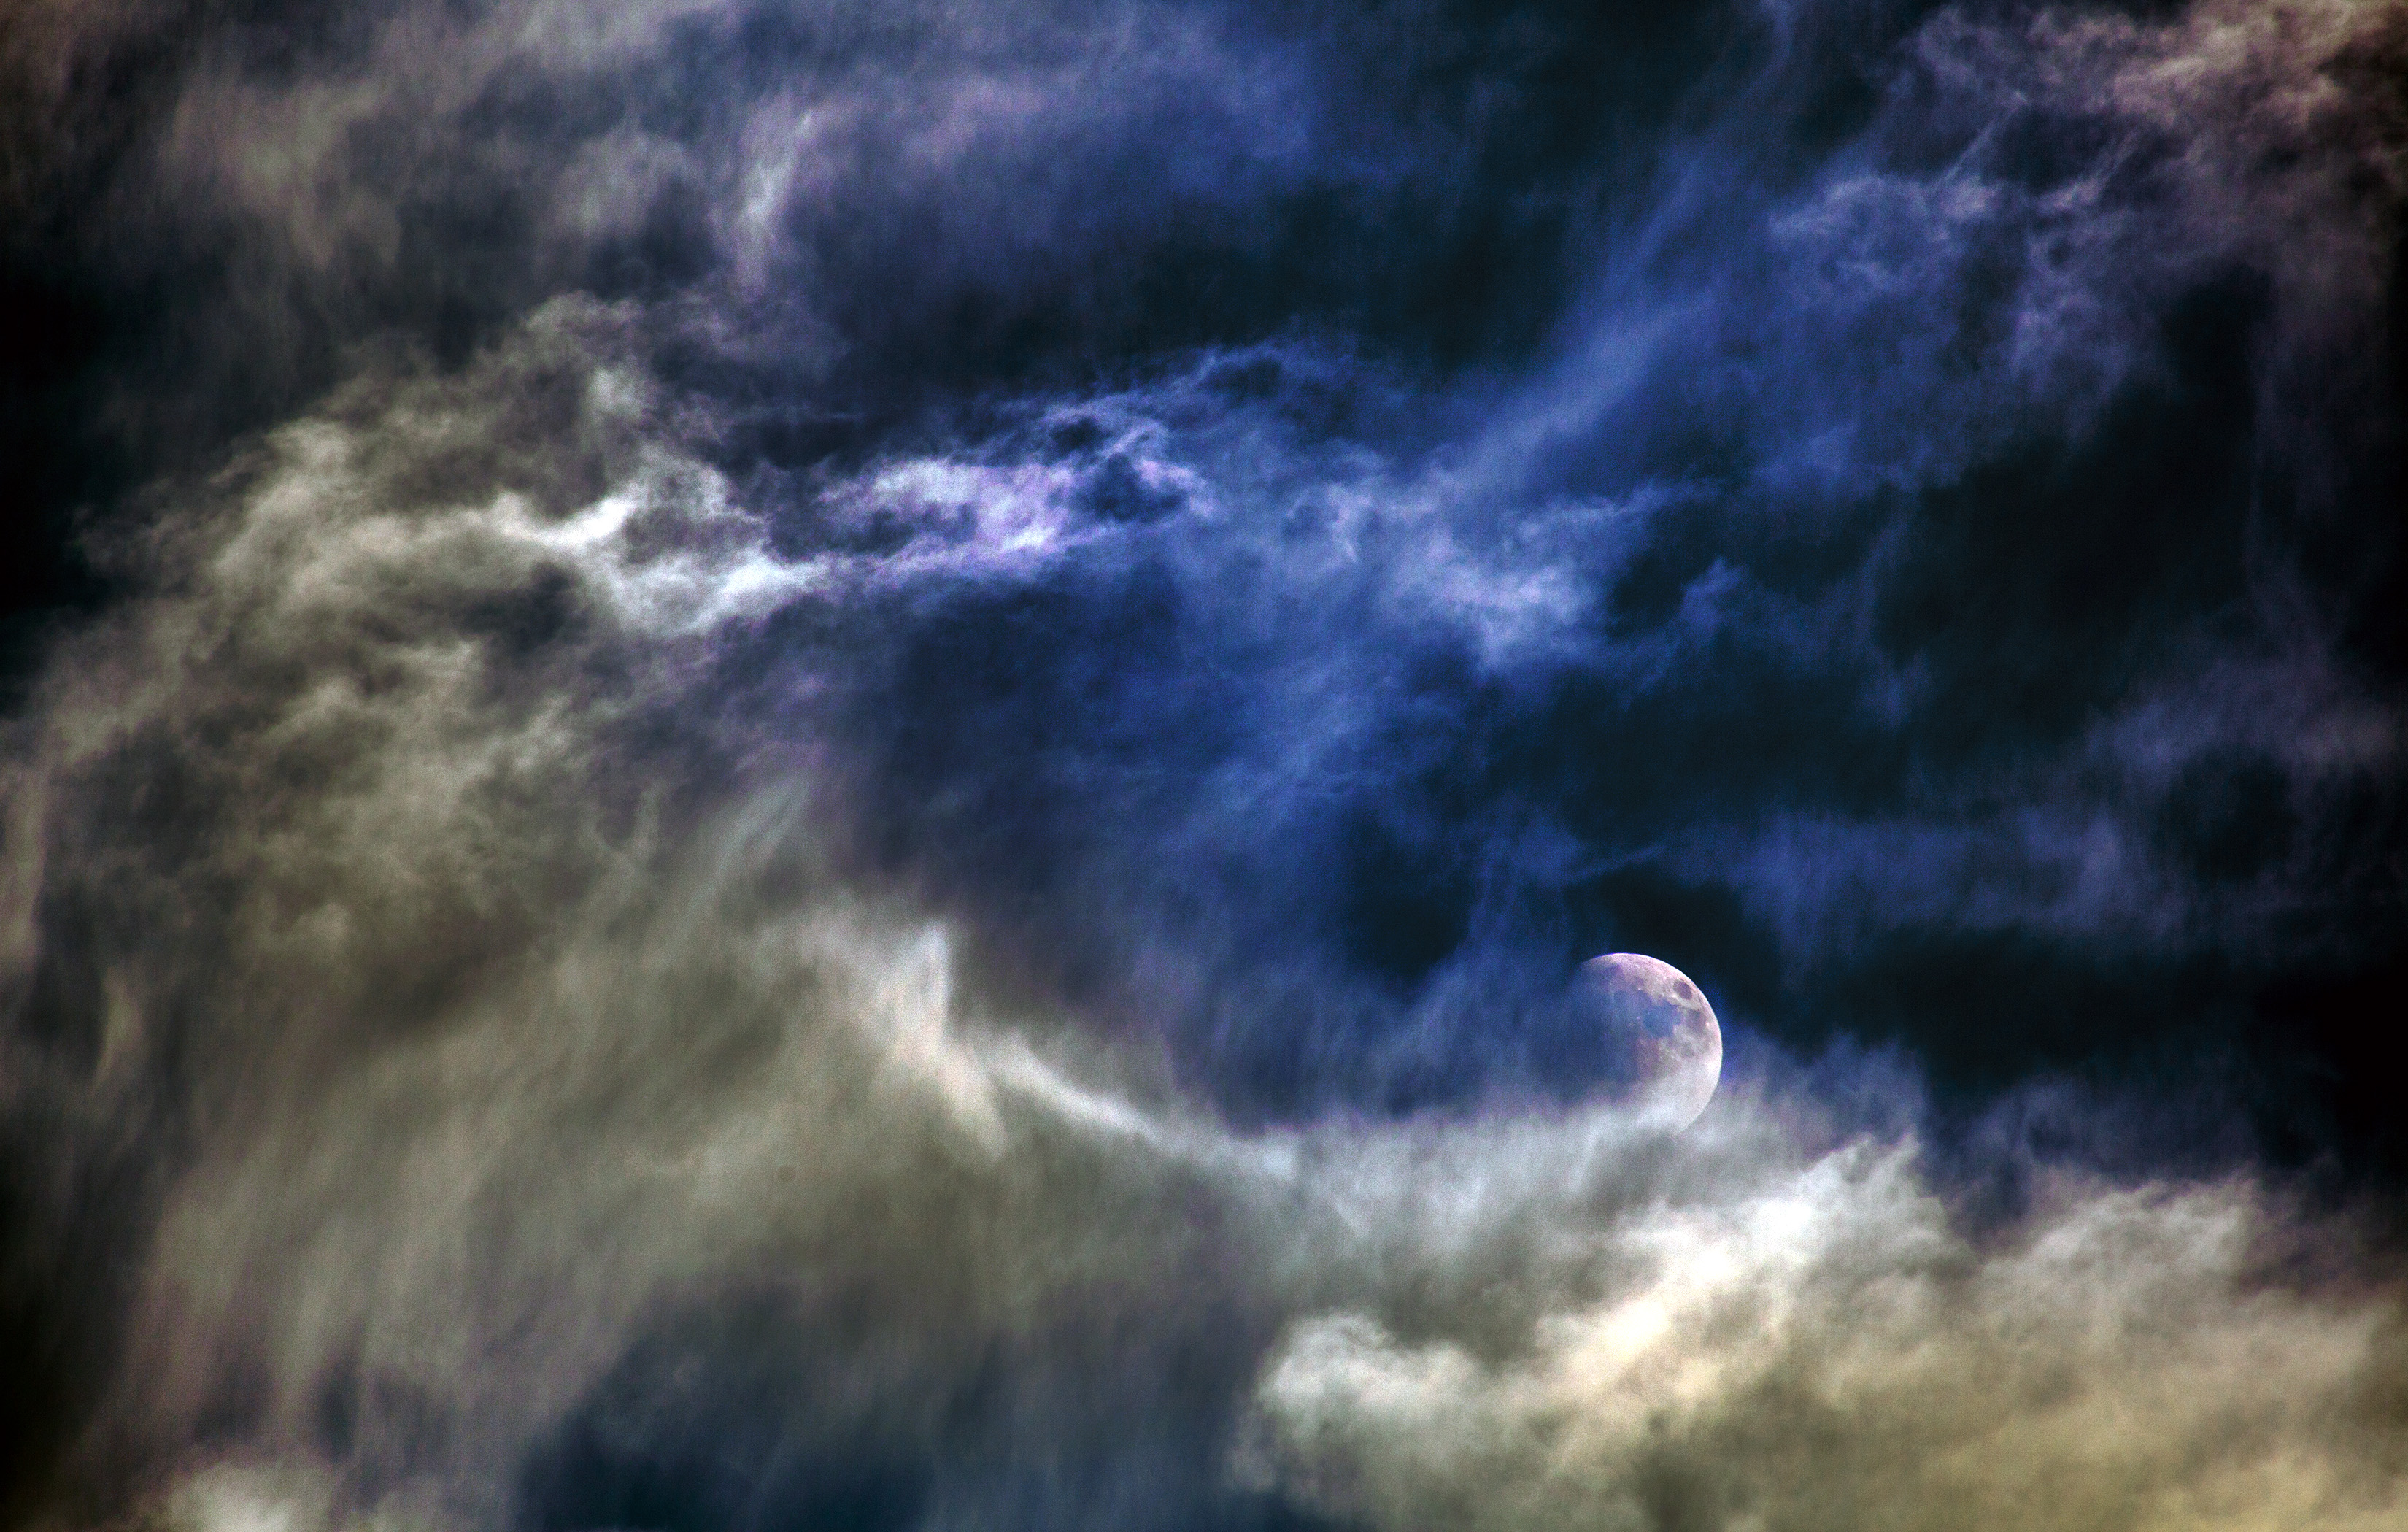
sea, nature, cloud, sky, sunlight, wave, atmosphere, reflection, weather, storm, outer space, earth, astronomical object, meteorological phenomenon, atmospheric phenomenon, atmosphere of earth, wind wave